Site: brandenburg
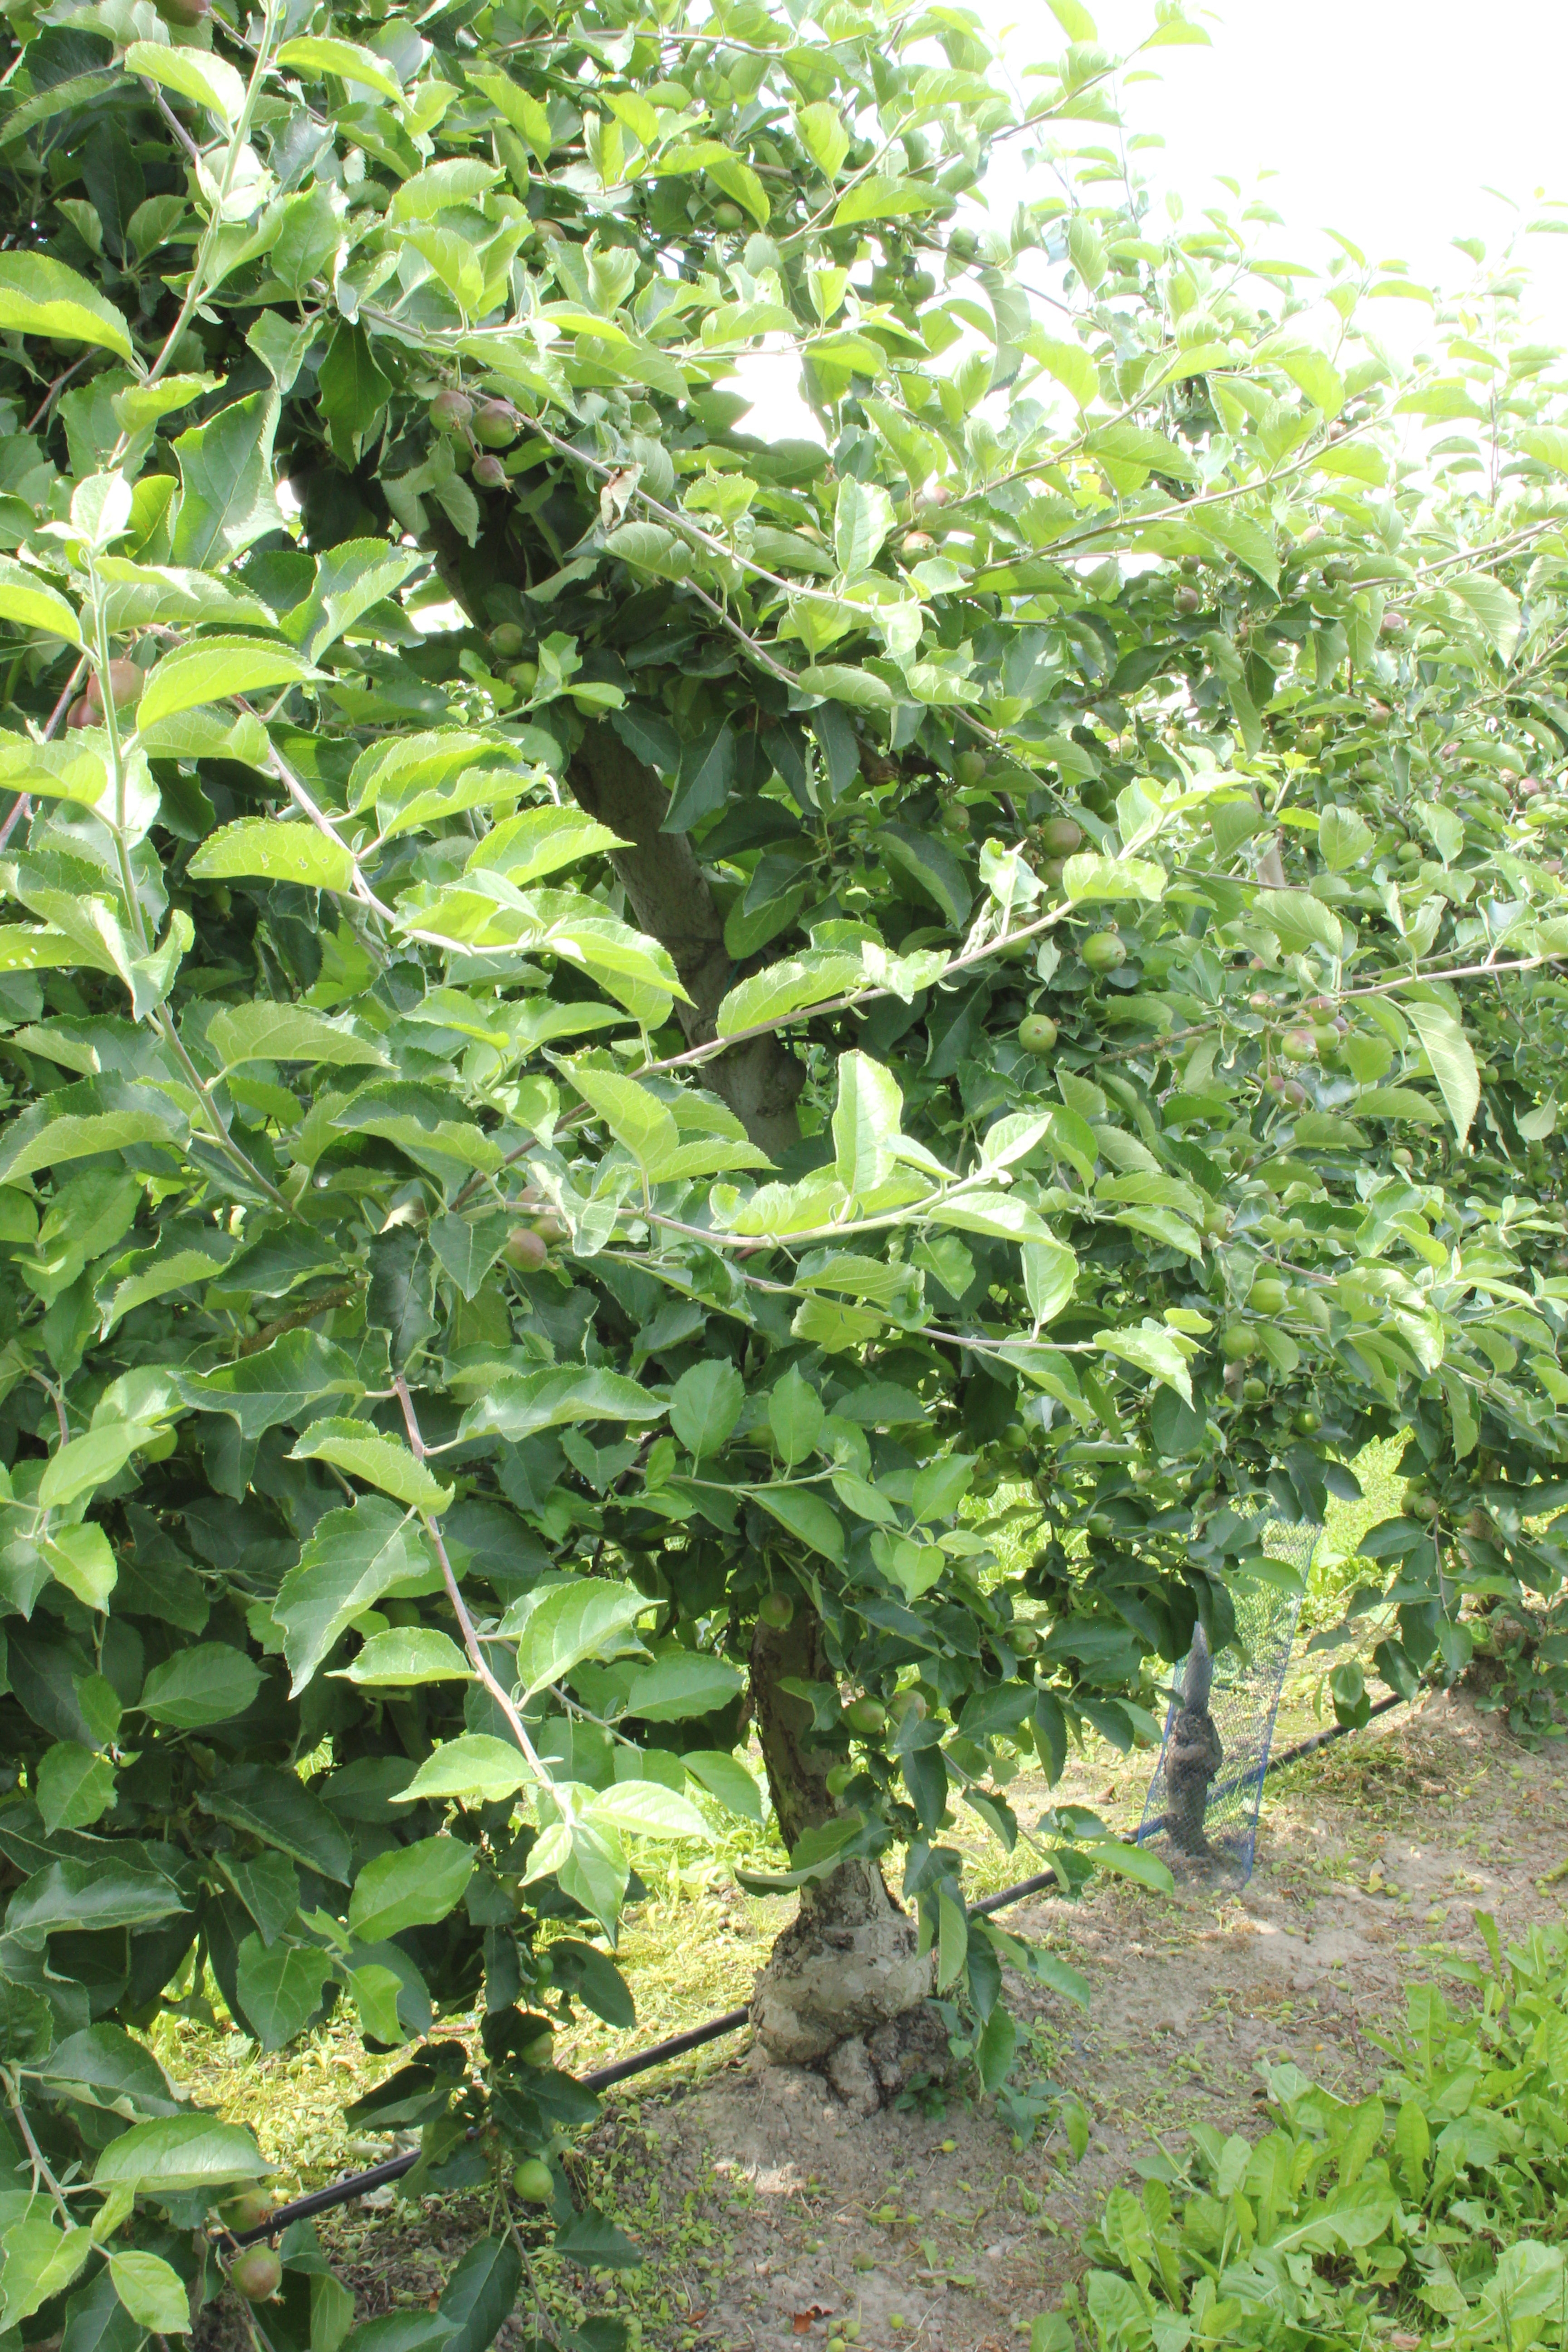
Growth stage (BBCH 73): Development of fruit